Higher education in the United States

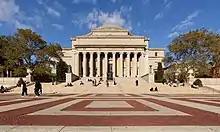
In 2019, Columbia University, an Ivy League university in New York City, charged $62,000 in tuition, making it the most expensive undergraduate school in the nation.

In 2016, average estimated annual student costs (excluding books) were $16,757 at public institutions, $43,065 at private nonprofit institutions, and $23,776 at private for-profit institutions. Between 2006 and 2016, prices at public colleges and universities rose 34 percent above inflation, and prices at private nonprofit institutions rose 26 percent above inflation. According to the American Association of State Colleges and Universities at public universities, "the percentage of educational revenues supported by tuition, measured in constant dollars, has risen from 23 percent in 1987 to 47 percent in 2012".